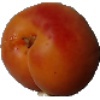
Label: apricot